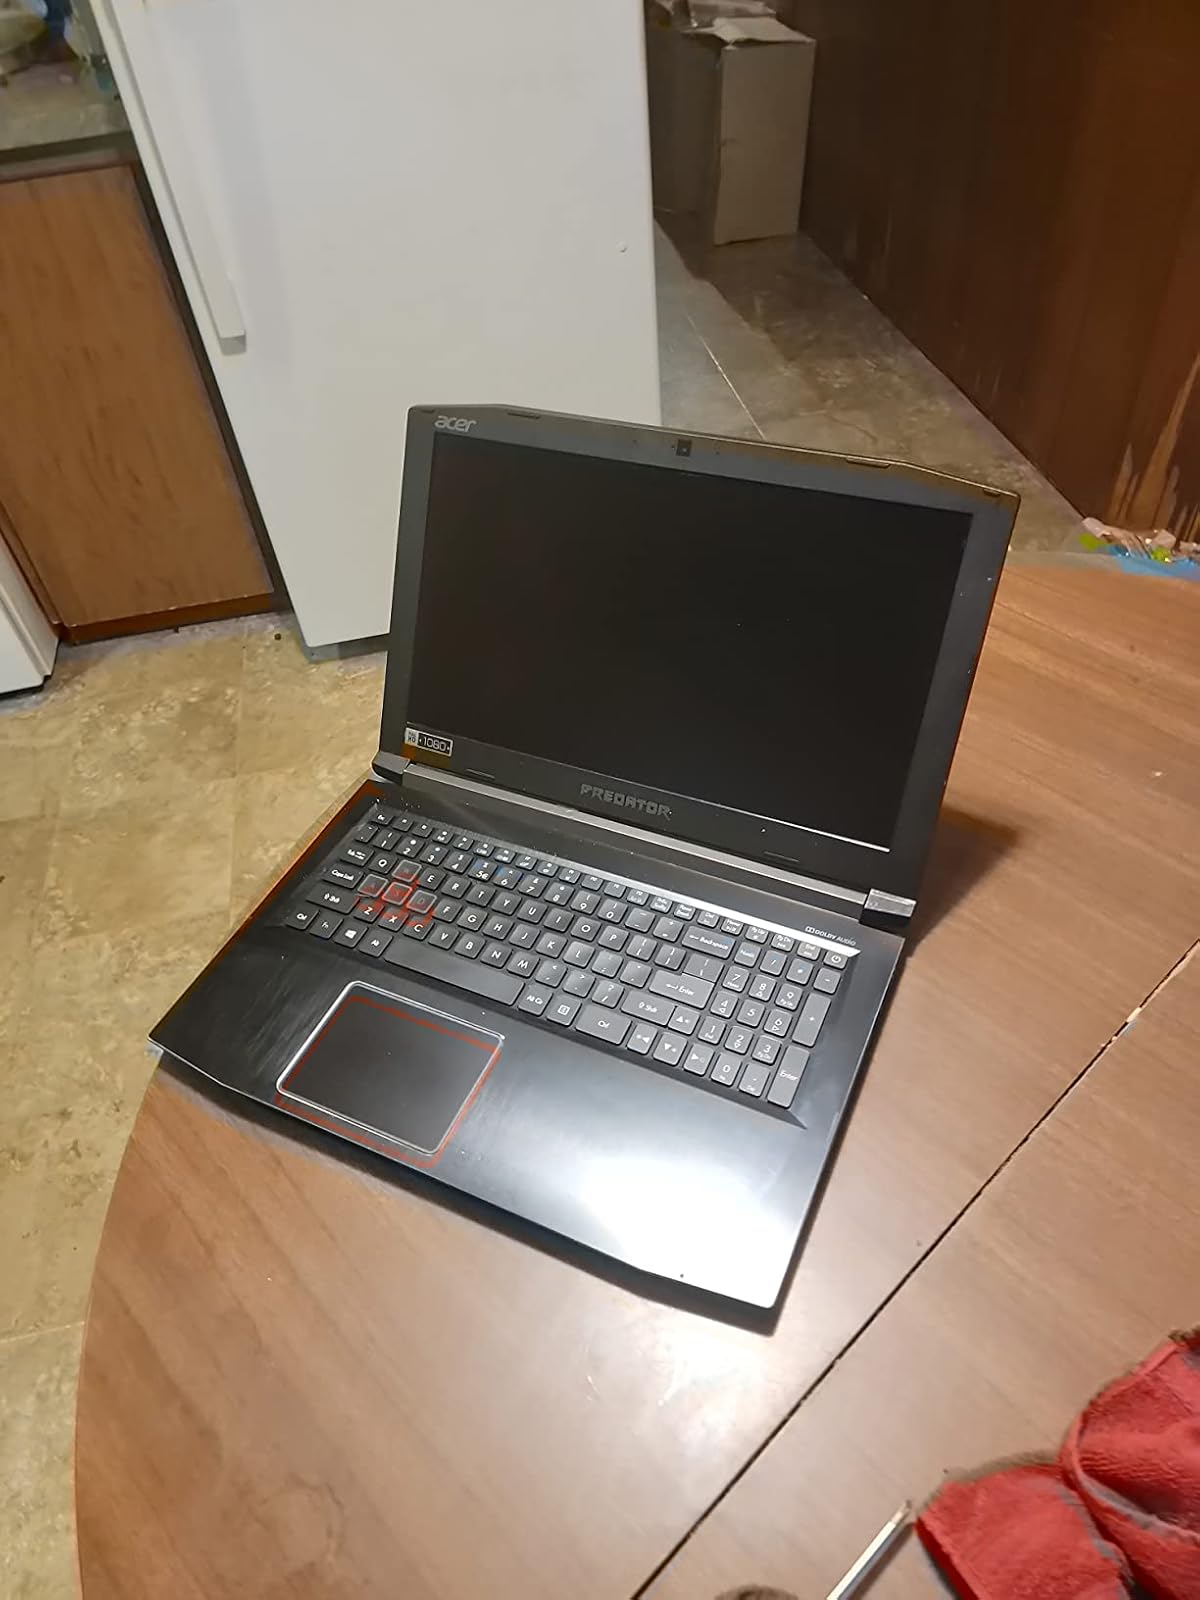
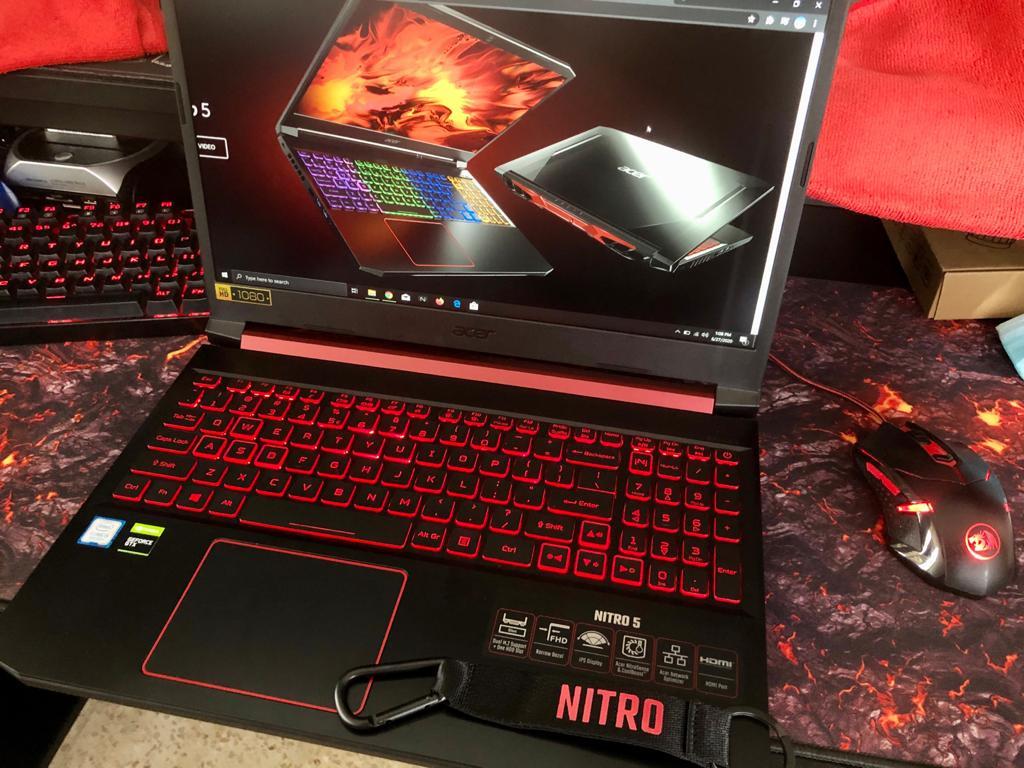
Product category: laptop
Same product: no